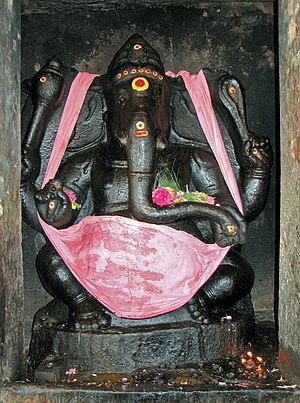
Sculpture de Ganesha au temple de Brihadesvara, Tanjavûr, Inde
Le temple de Brihadesvara — appelé aussi temple de Râjarâjeshvaram, d'après le nom de son constructeur — situé dans la ville de Tanjore dans l'État du Tamil Nadu en Inde est une réalisation exemplaire du style drâvidien d'architecture religieuse.